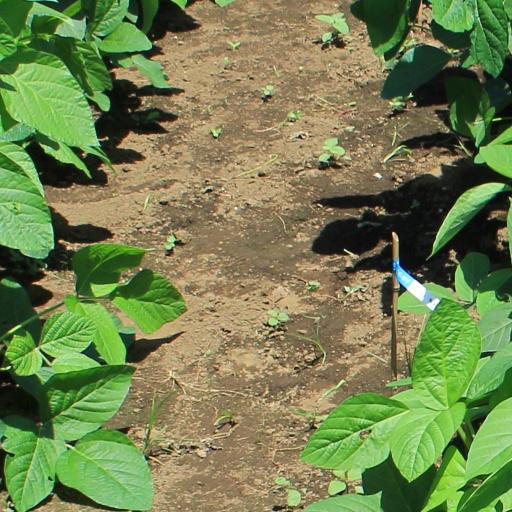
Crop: soybean